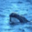
Label: whale